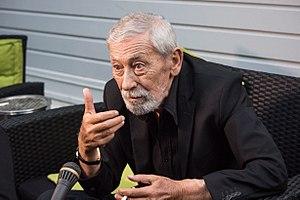
Vakhtang Kikabidze, né à Tbilissi le 19 juillet 1938, est un acteur, chanteur et réalisateur soviétique puis géorgien. Lauréat du Prix d’État de l'URSS en 1978, Artiste du Peuple de la République socialiste soviétique de Géorgie en 1980.